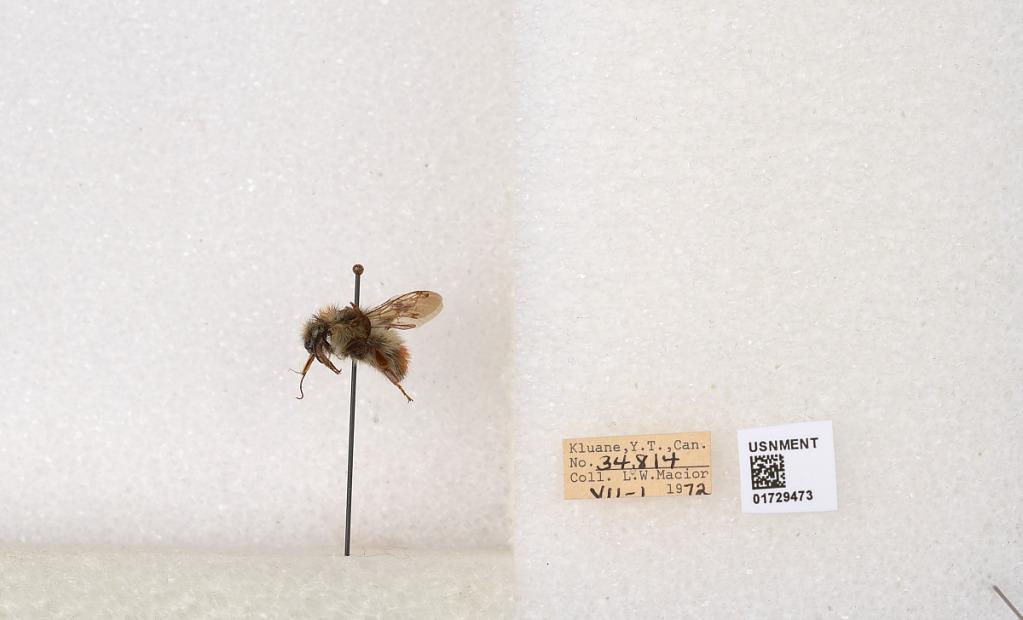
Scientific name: Bombus flavifrons Cresson
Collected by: L. Macior
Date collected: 1972-7-1
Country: Canada
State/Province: Yukon Territory
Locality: Kluane National Park and Reserve
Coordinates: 60.7493, -139.504